Mariner's cap

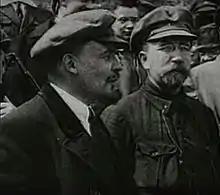
Lenin wearing his signature cap, 1920s

Caps of this type were introduced during the first quarter of the 19th century, as cheap and practical workwear for sailors and factory workers in Europe. These were particularly popular in Russia, especially among the urban Jewish community, and later gained the nickname fiddler cap due to their use by Topol as Tevye the Milkman in the film adaptation of Fiddler on the Roof.